United Nations Security Council Resolution 1418

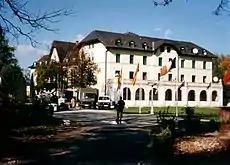
SFOR headquarters (1997)

United Nations Security Council resolution 1418, adopted unanimously on 21 June 2002, after recalling all previous resolutions on the conflict in the former Yugoslavia, particularly Resolution 1357 (2001), the council, acting under Chapter VII of the United Nations Charter, extended the mandate of the United Nations Mission in Bosnia and Herzegovina (UNMIBH) and authorised the continuation of the Stabilisation Force until 30 June 2002.